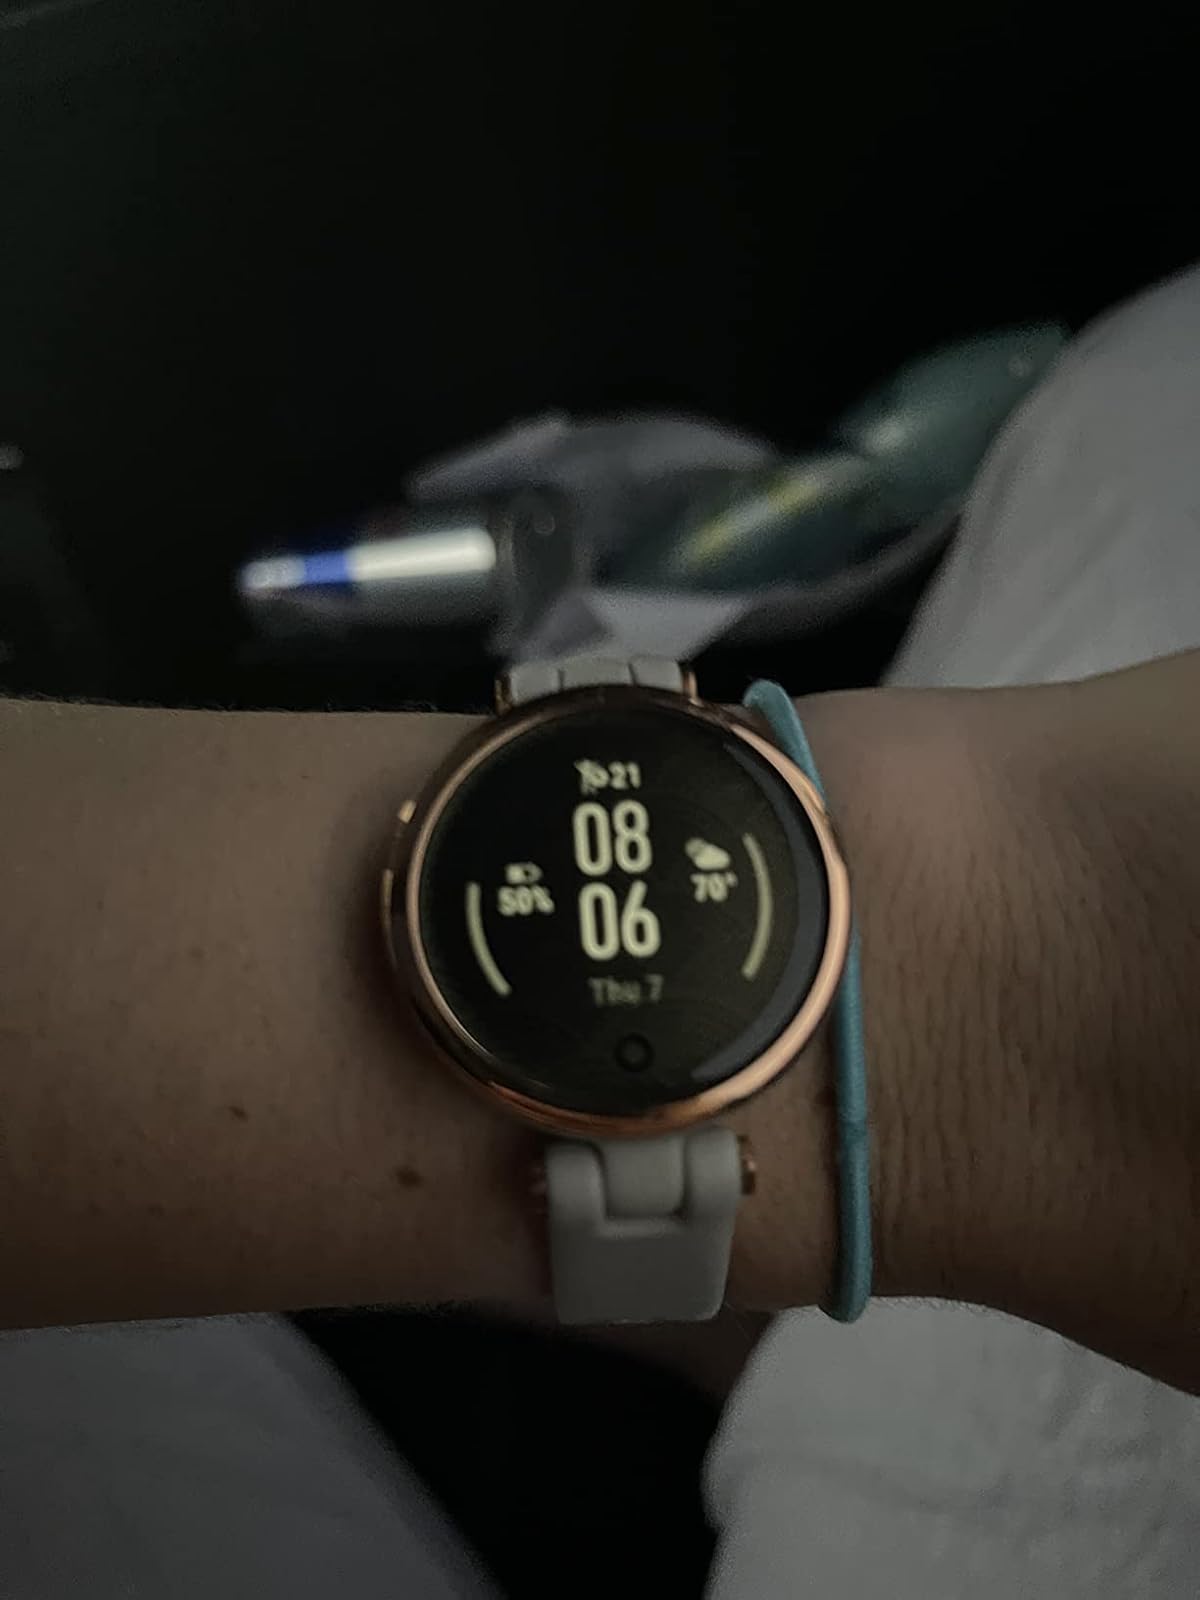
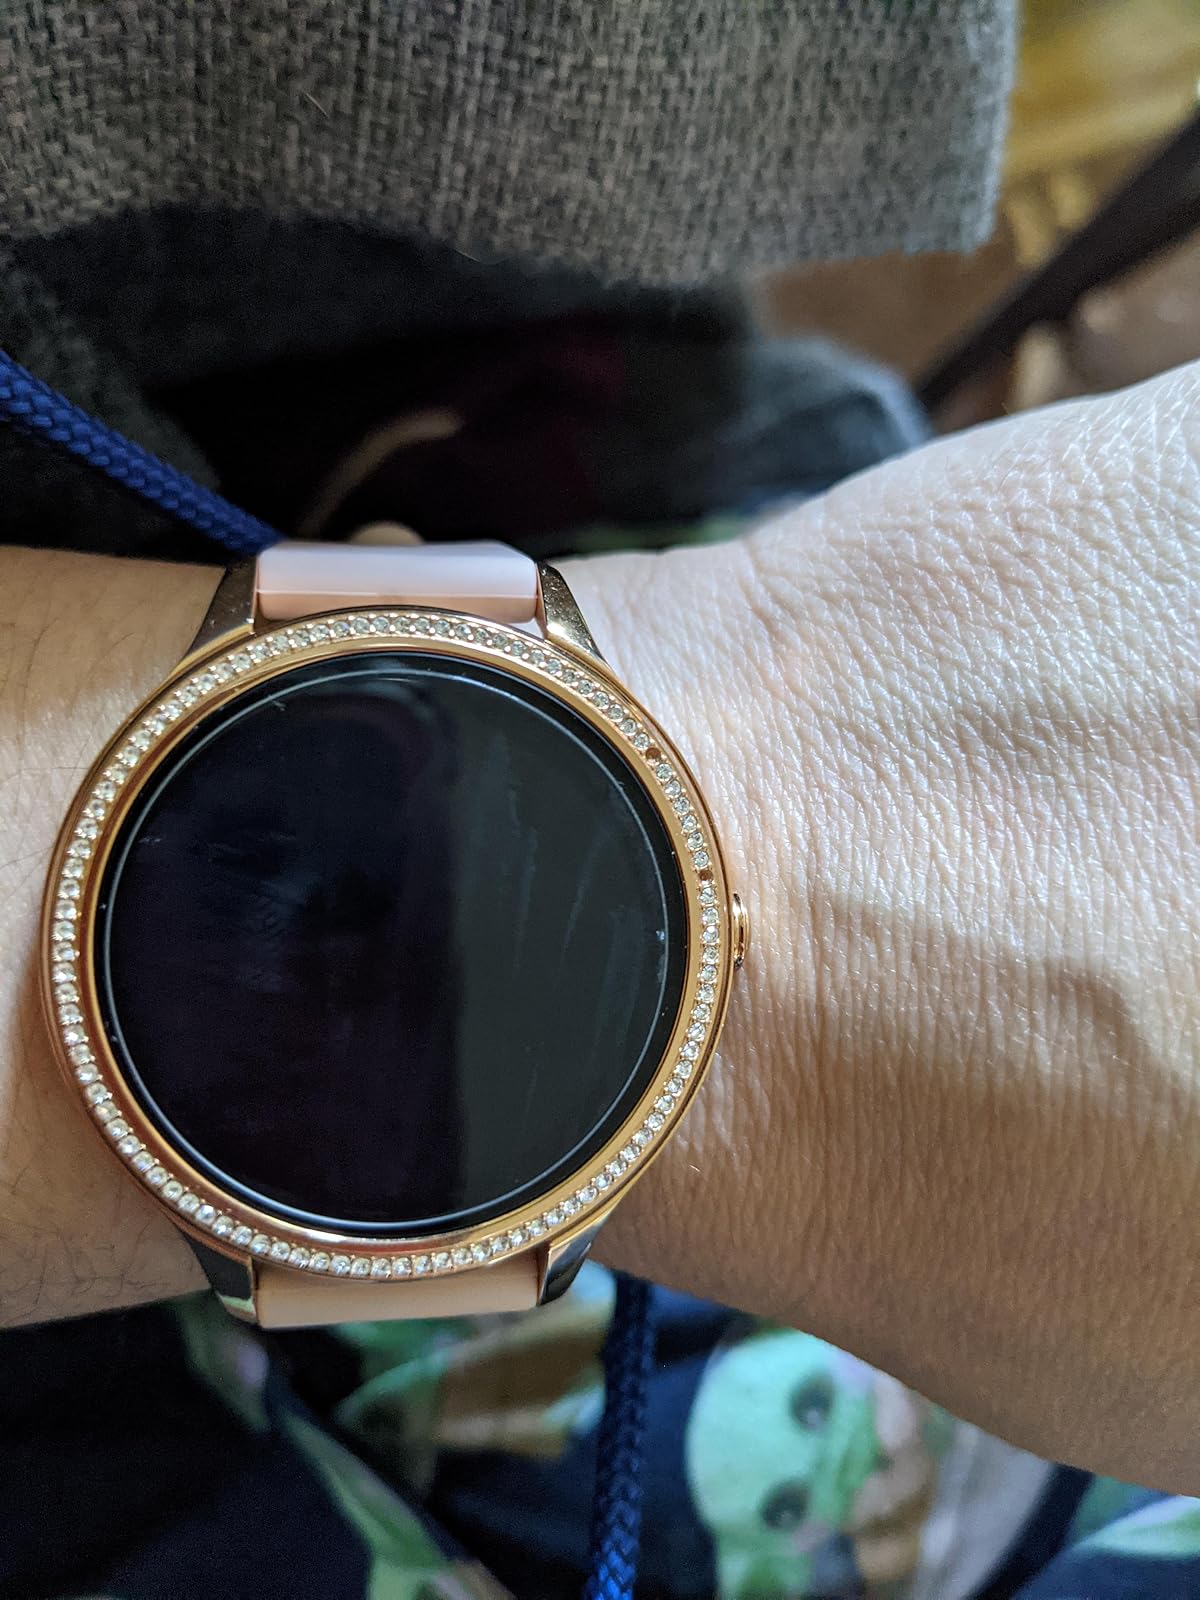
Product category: smartwatch
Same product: no